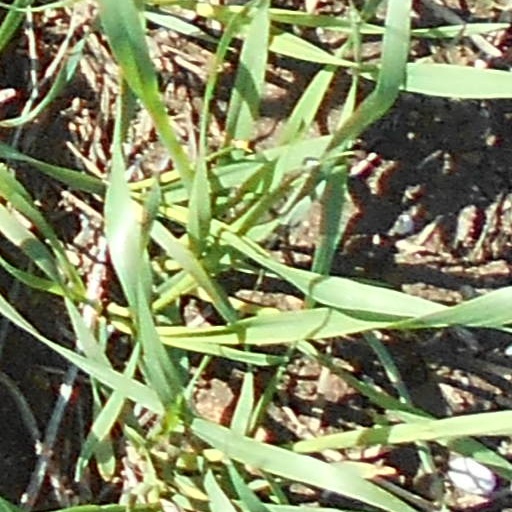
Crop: wheat